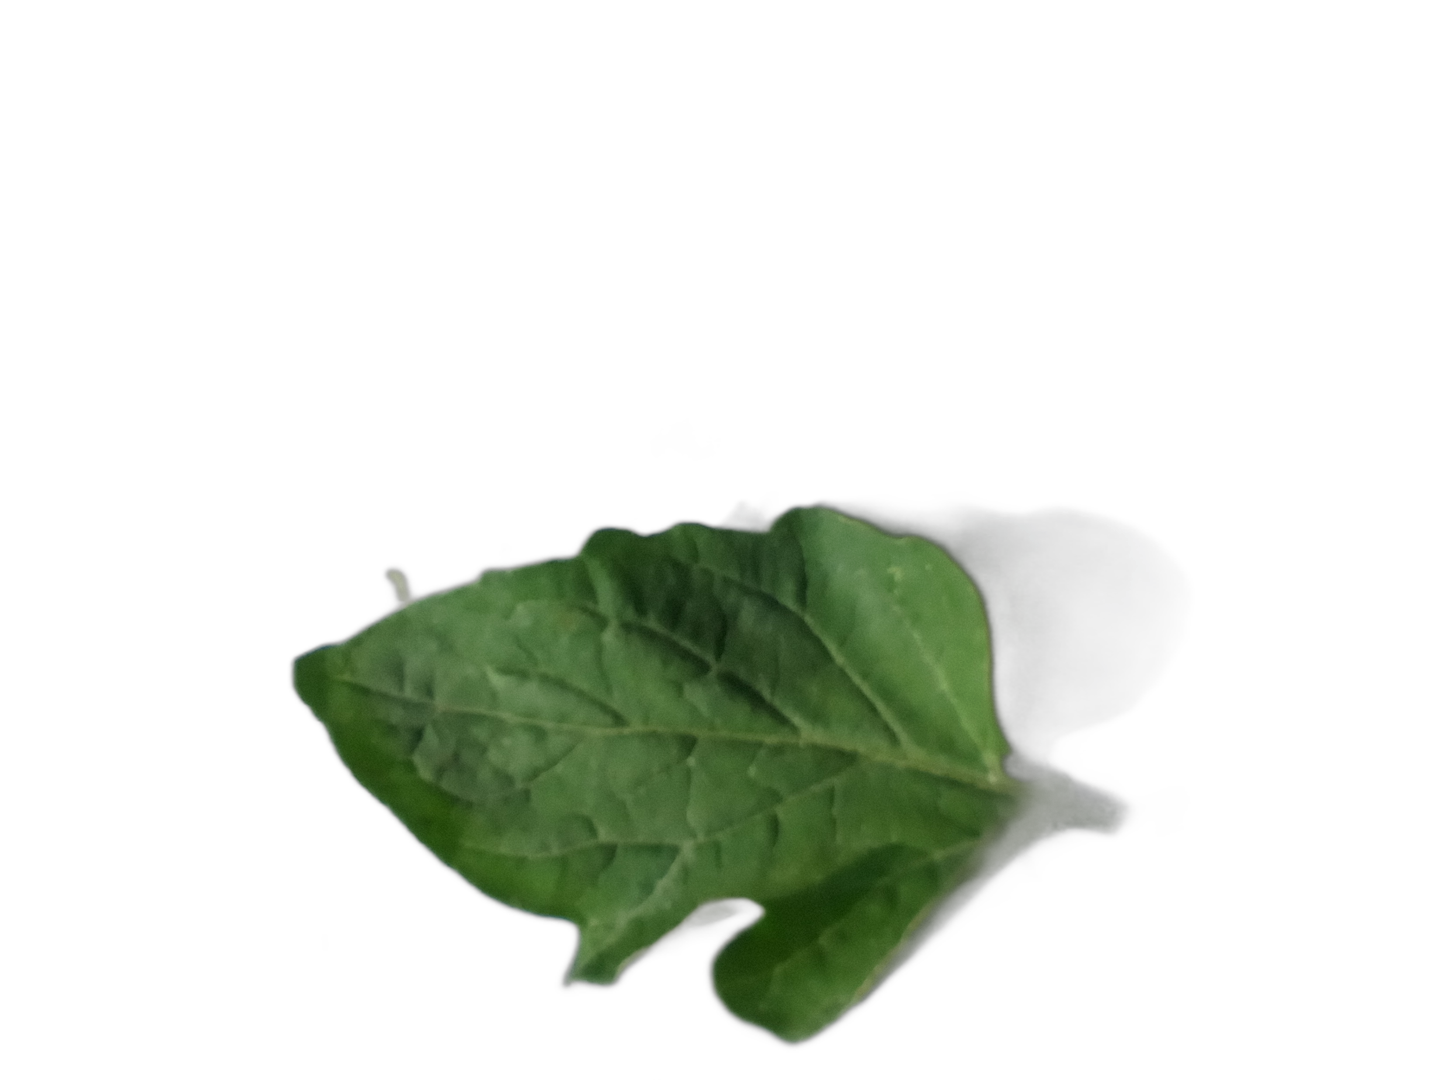
Crop: Tomato
Label: Healthy